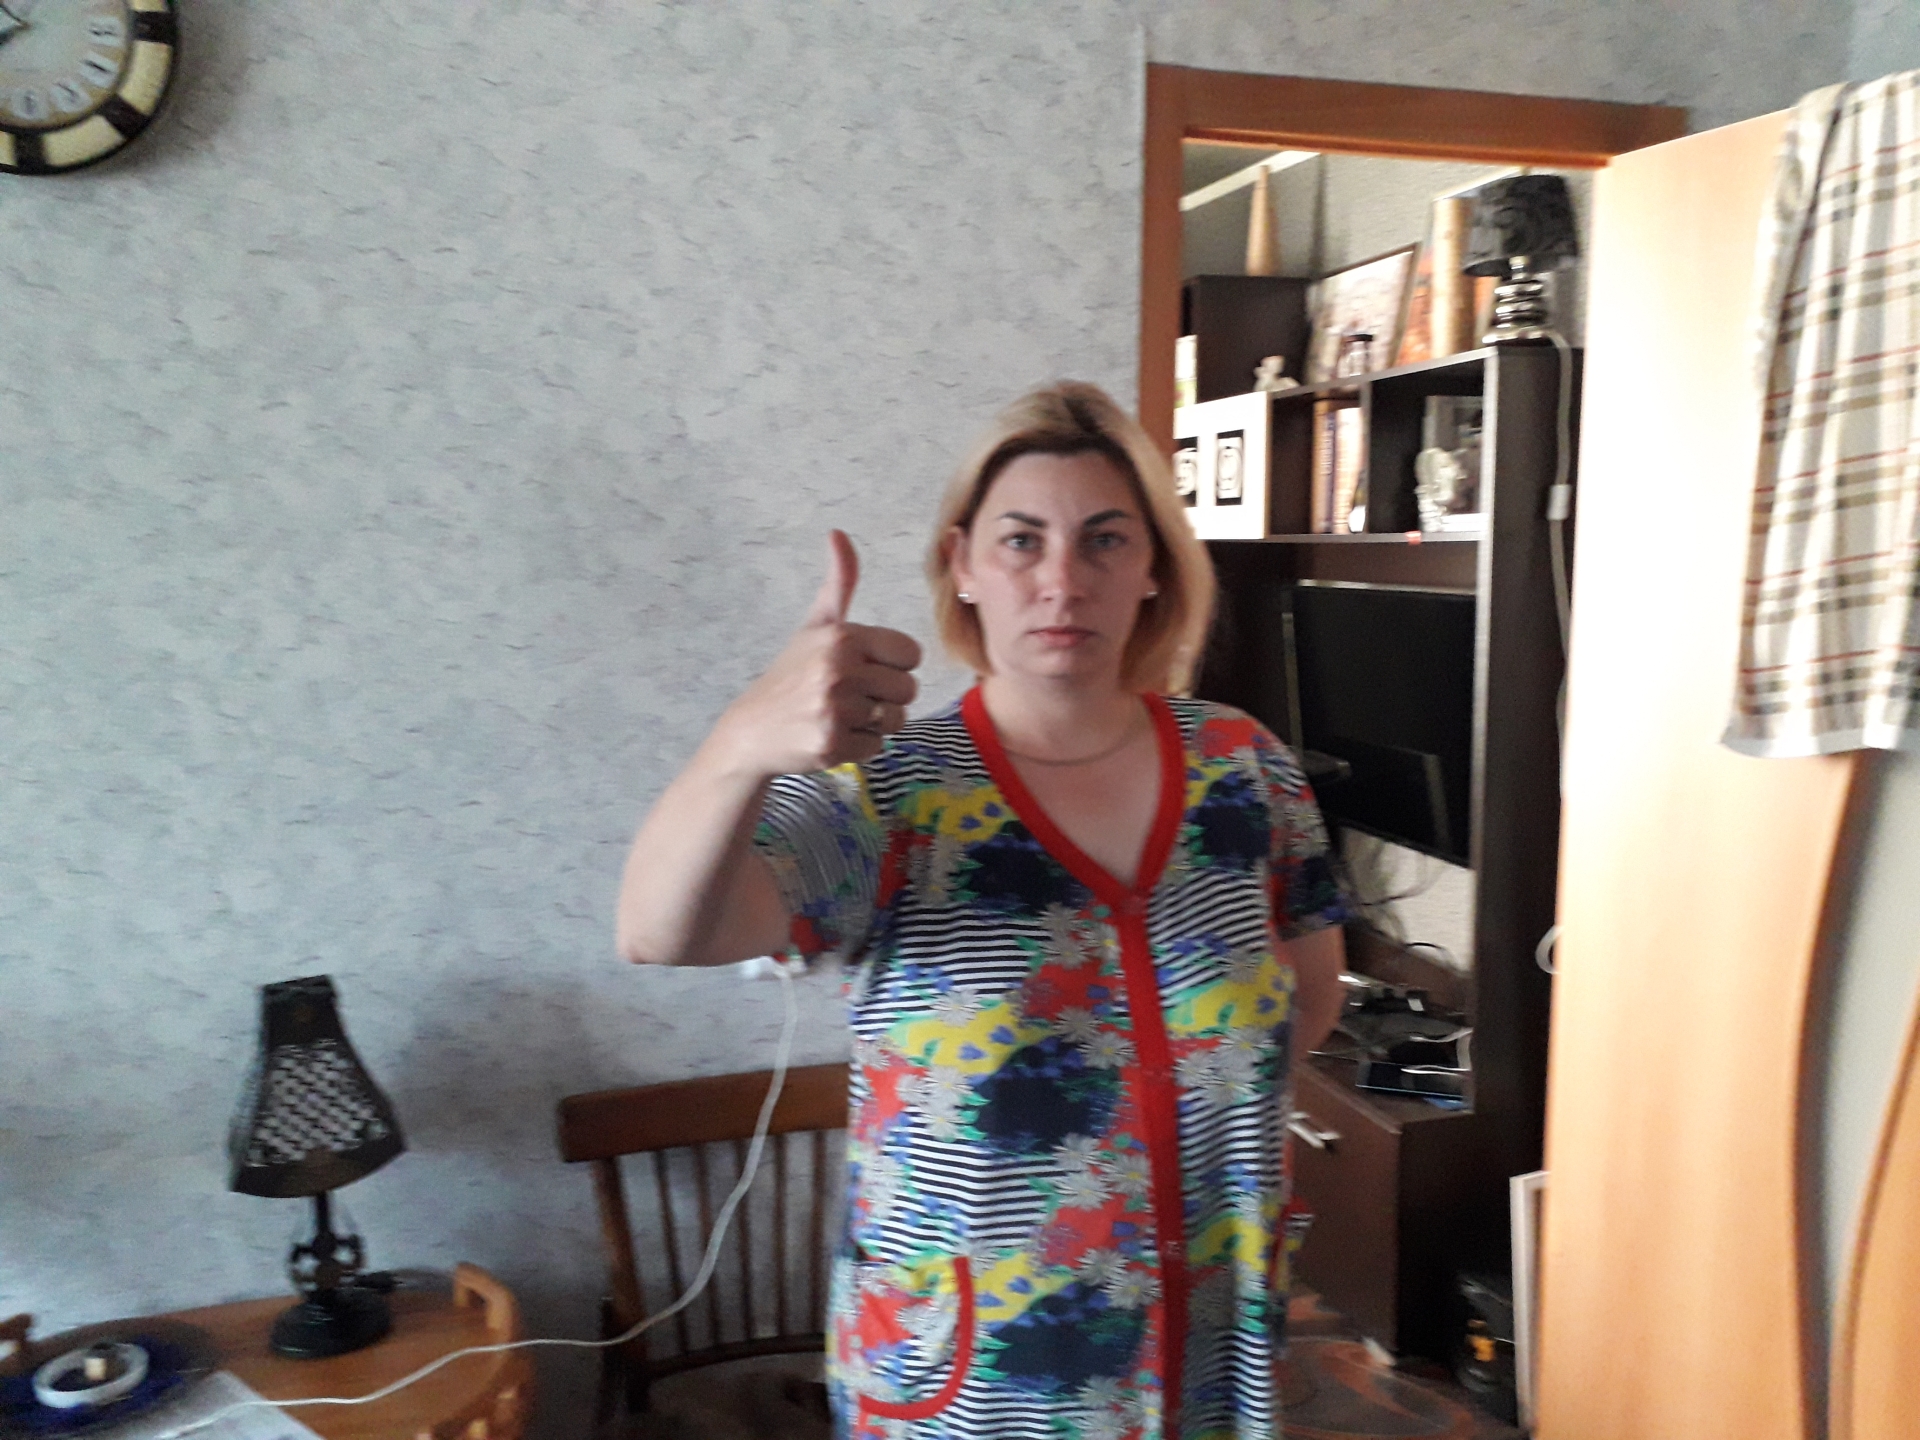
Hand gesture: like